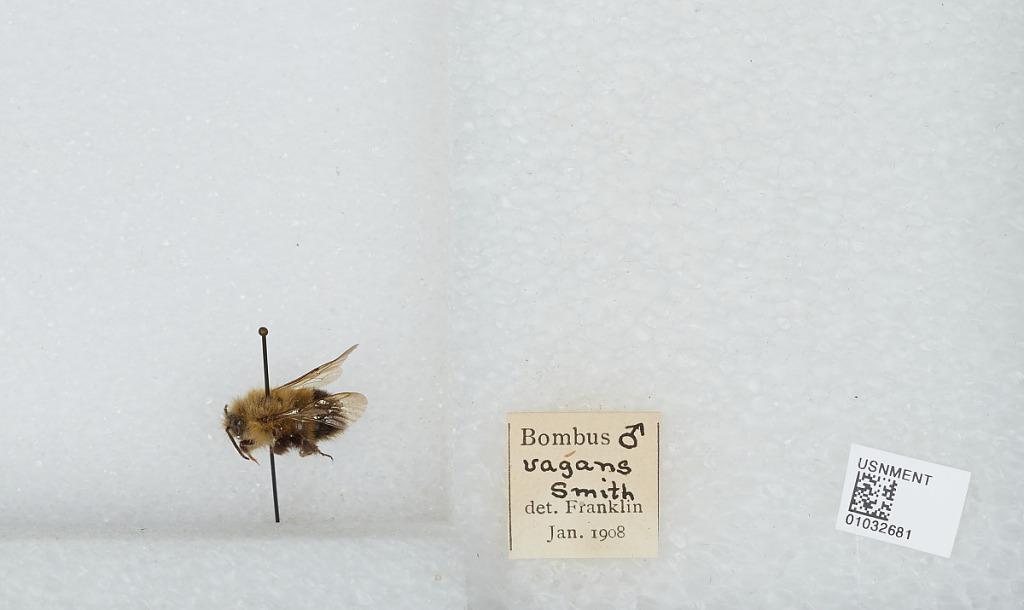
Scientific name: Bombus (Pyrobombus) vagans vagans Smith
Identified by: Franklin